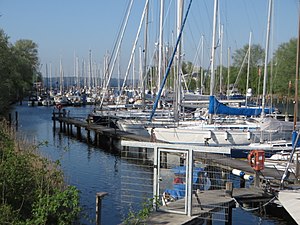
Kilseng
Lystbådehavnen i Kilseng
Kilseng eller Kielseng er navnet på en en gade og et område i Flensborg i det nordlige Tyskland beliggende på østsiden af Flensborg Fjord syd for Mørvig-Klosterskov og nord for den nu forsvundne halvø Harnæs.